Mai Khôi

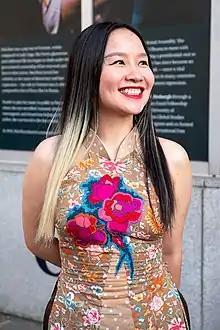
Khôi in 2021

Đỗ Nguyễn Mai Khôi (born 1983), known professionally as Mai Khoi, is a Vietnamese singer, artist, and political activist. Described as the "Lady Gaga of Vietnam" and also compared to Russian artist-activists Pussy Riot, she began as an award-winning pop singer before her outspoken criticism of the Government of Vietnam's censorship and lack of democracy led to government persecution and restrictions on her freedom of speech. Khôi has also criticised Google and Facebook for cooperating with internet censorship in Vietnam. In 2018, she received the Václav Havel Prize for Creative Dissent in recognition of her democracy activism, and in 2021, she was awarded the Four Freedoms Freedom of Speech award.